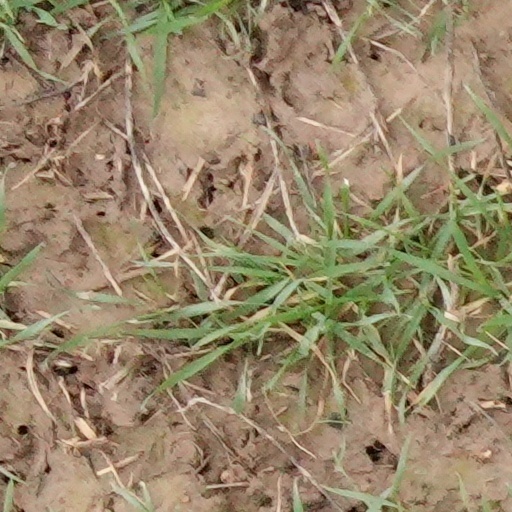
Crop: wheat